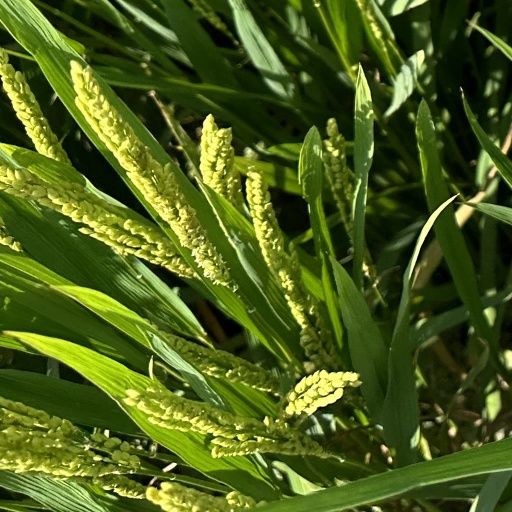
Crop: rice